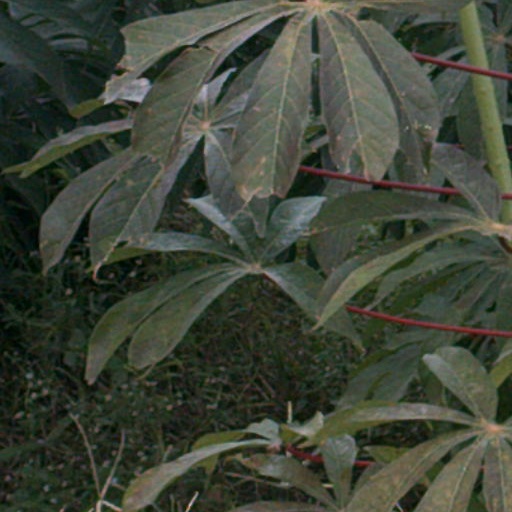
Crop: cassava